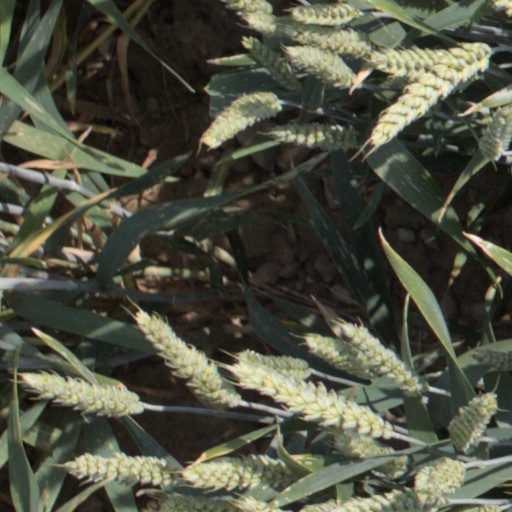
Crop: wheat